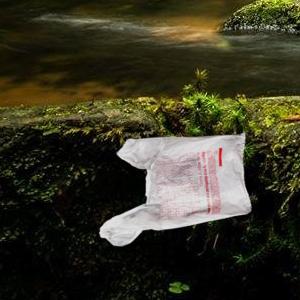
Label: plasticbags